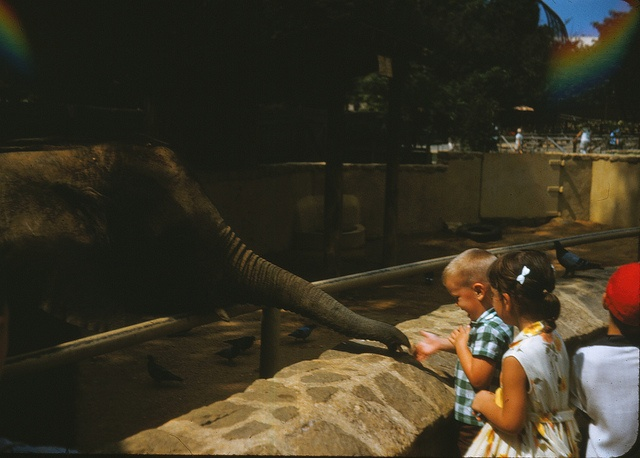
A couple of kids standing in front of an elephant.
Some children playing and feeding an elephant at a zoo.
an elephant reaching over the rail to get peanuts from the children
a young boy gets to feed an elephant at the zoo
A boy and girl are looking at an elephant.